List of United States Supreme Court cases, volume 8

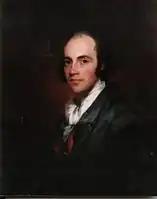
Aaron Burr, c. 1793

In "Ex parte Bollman", 8 U.S. (4 Cranch) 75 (1807) the Supreme Court held that the constitutional definition of treason excluded mere conspiracy to levy war against the United States. Erick Bollman and Samuel Swartwout were civilians who became implicated in the Burr-Wilkinson Plot. This plot supposedly consisted of Aaron Burr and James Wilkinson attempting to create an empire in the United States, ruled by Burr. In 1806, Wilkinson informed Thomas Jefferson of the plot, ending whatever may have actually been planned. Bollman and Swartwout attempted to recruit others into the plot, but these individuals informed the military, which promptly arrested them. The Court decided that "To constitute a levying of war, there must be an assemblage of persons for the purpose of effecting by force a treasonable purpose. Enlistments of men to serve against government is not sufficient."